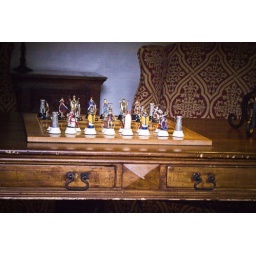
where the bishops are really bishops. Photographed in an office window at the Mission San Juan Capistrano, in San Juan Capistrano, California.